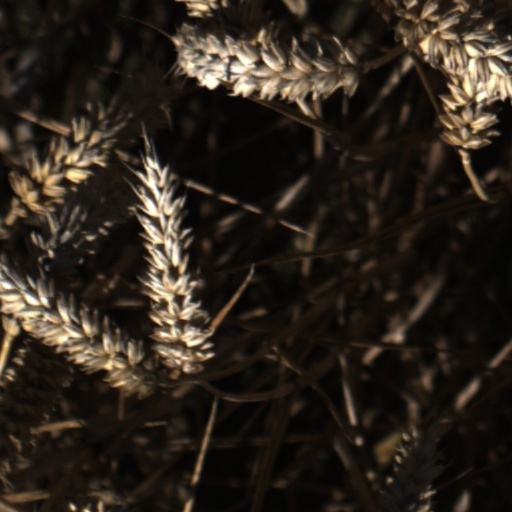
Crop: wheat